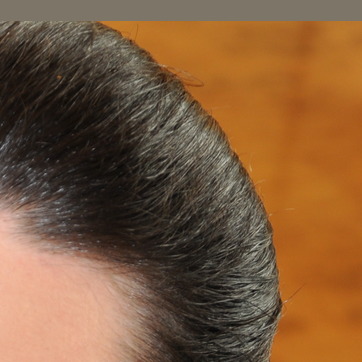
Material: hair